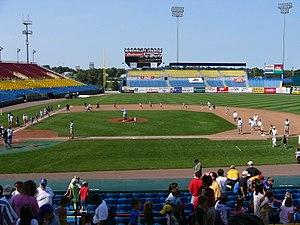
Le Johnny Rosenblatt Stadium est un stade de baseball situé à Omaha. C'est le stade de l'équipe des Omaha Royals dans la Pacific Coast League et le site des College World Series, le tournoi final du baseball universitaire de Division I. Le stade ferme en 2010, puis est détruit en 2013, le College World Series se tient maintenant dans la nouvelle enceinte du TD Ameritrade Park.